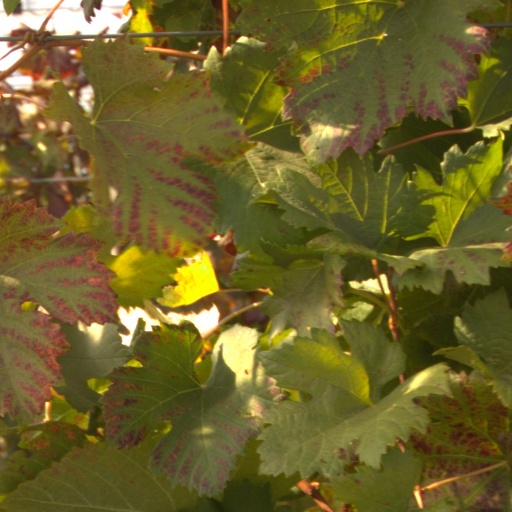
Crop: grape